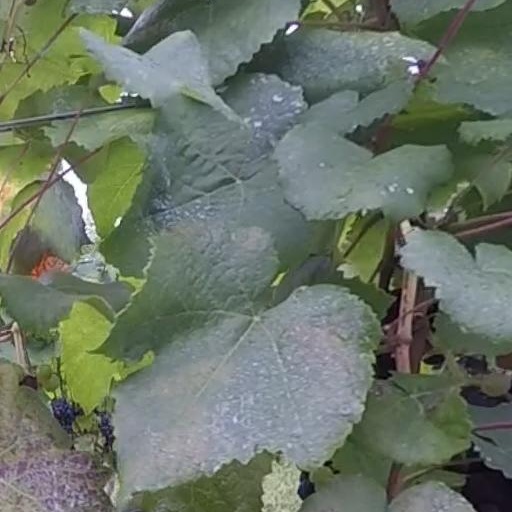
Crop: grape